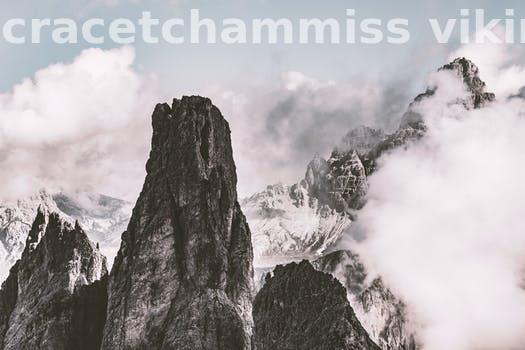
Label: Watermark